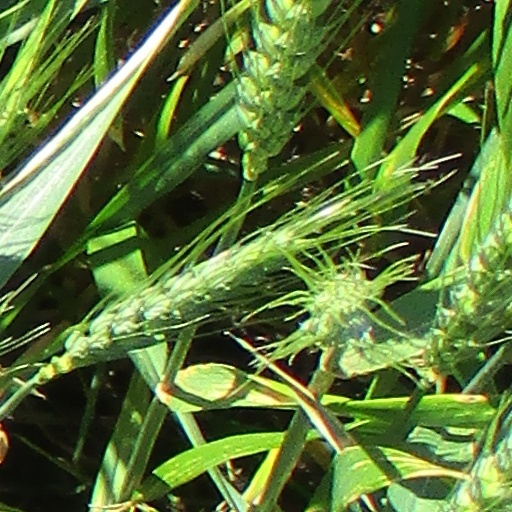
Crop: wheat